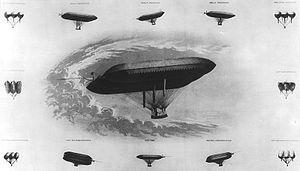
Aereon est un constructeur d'avions spécialisé dans les avions hybrides. Il a été fondé à Princeton en 1959.